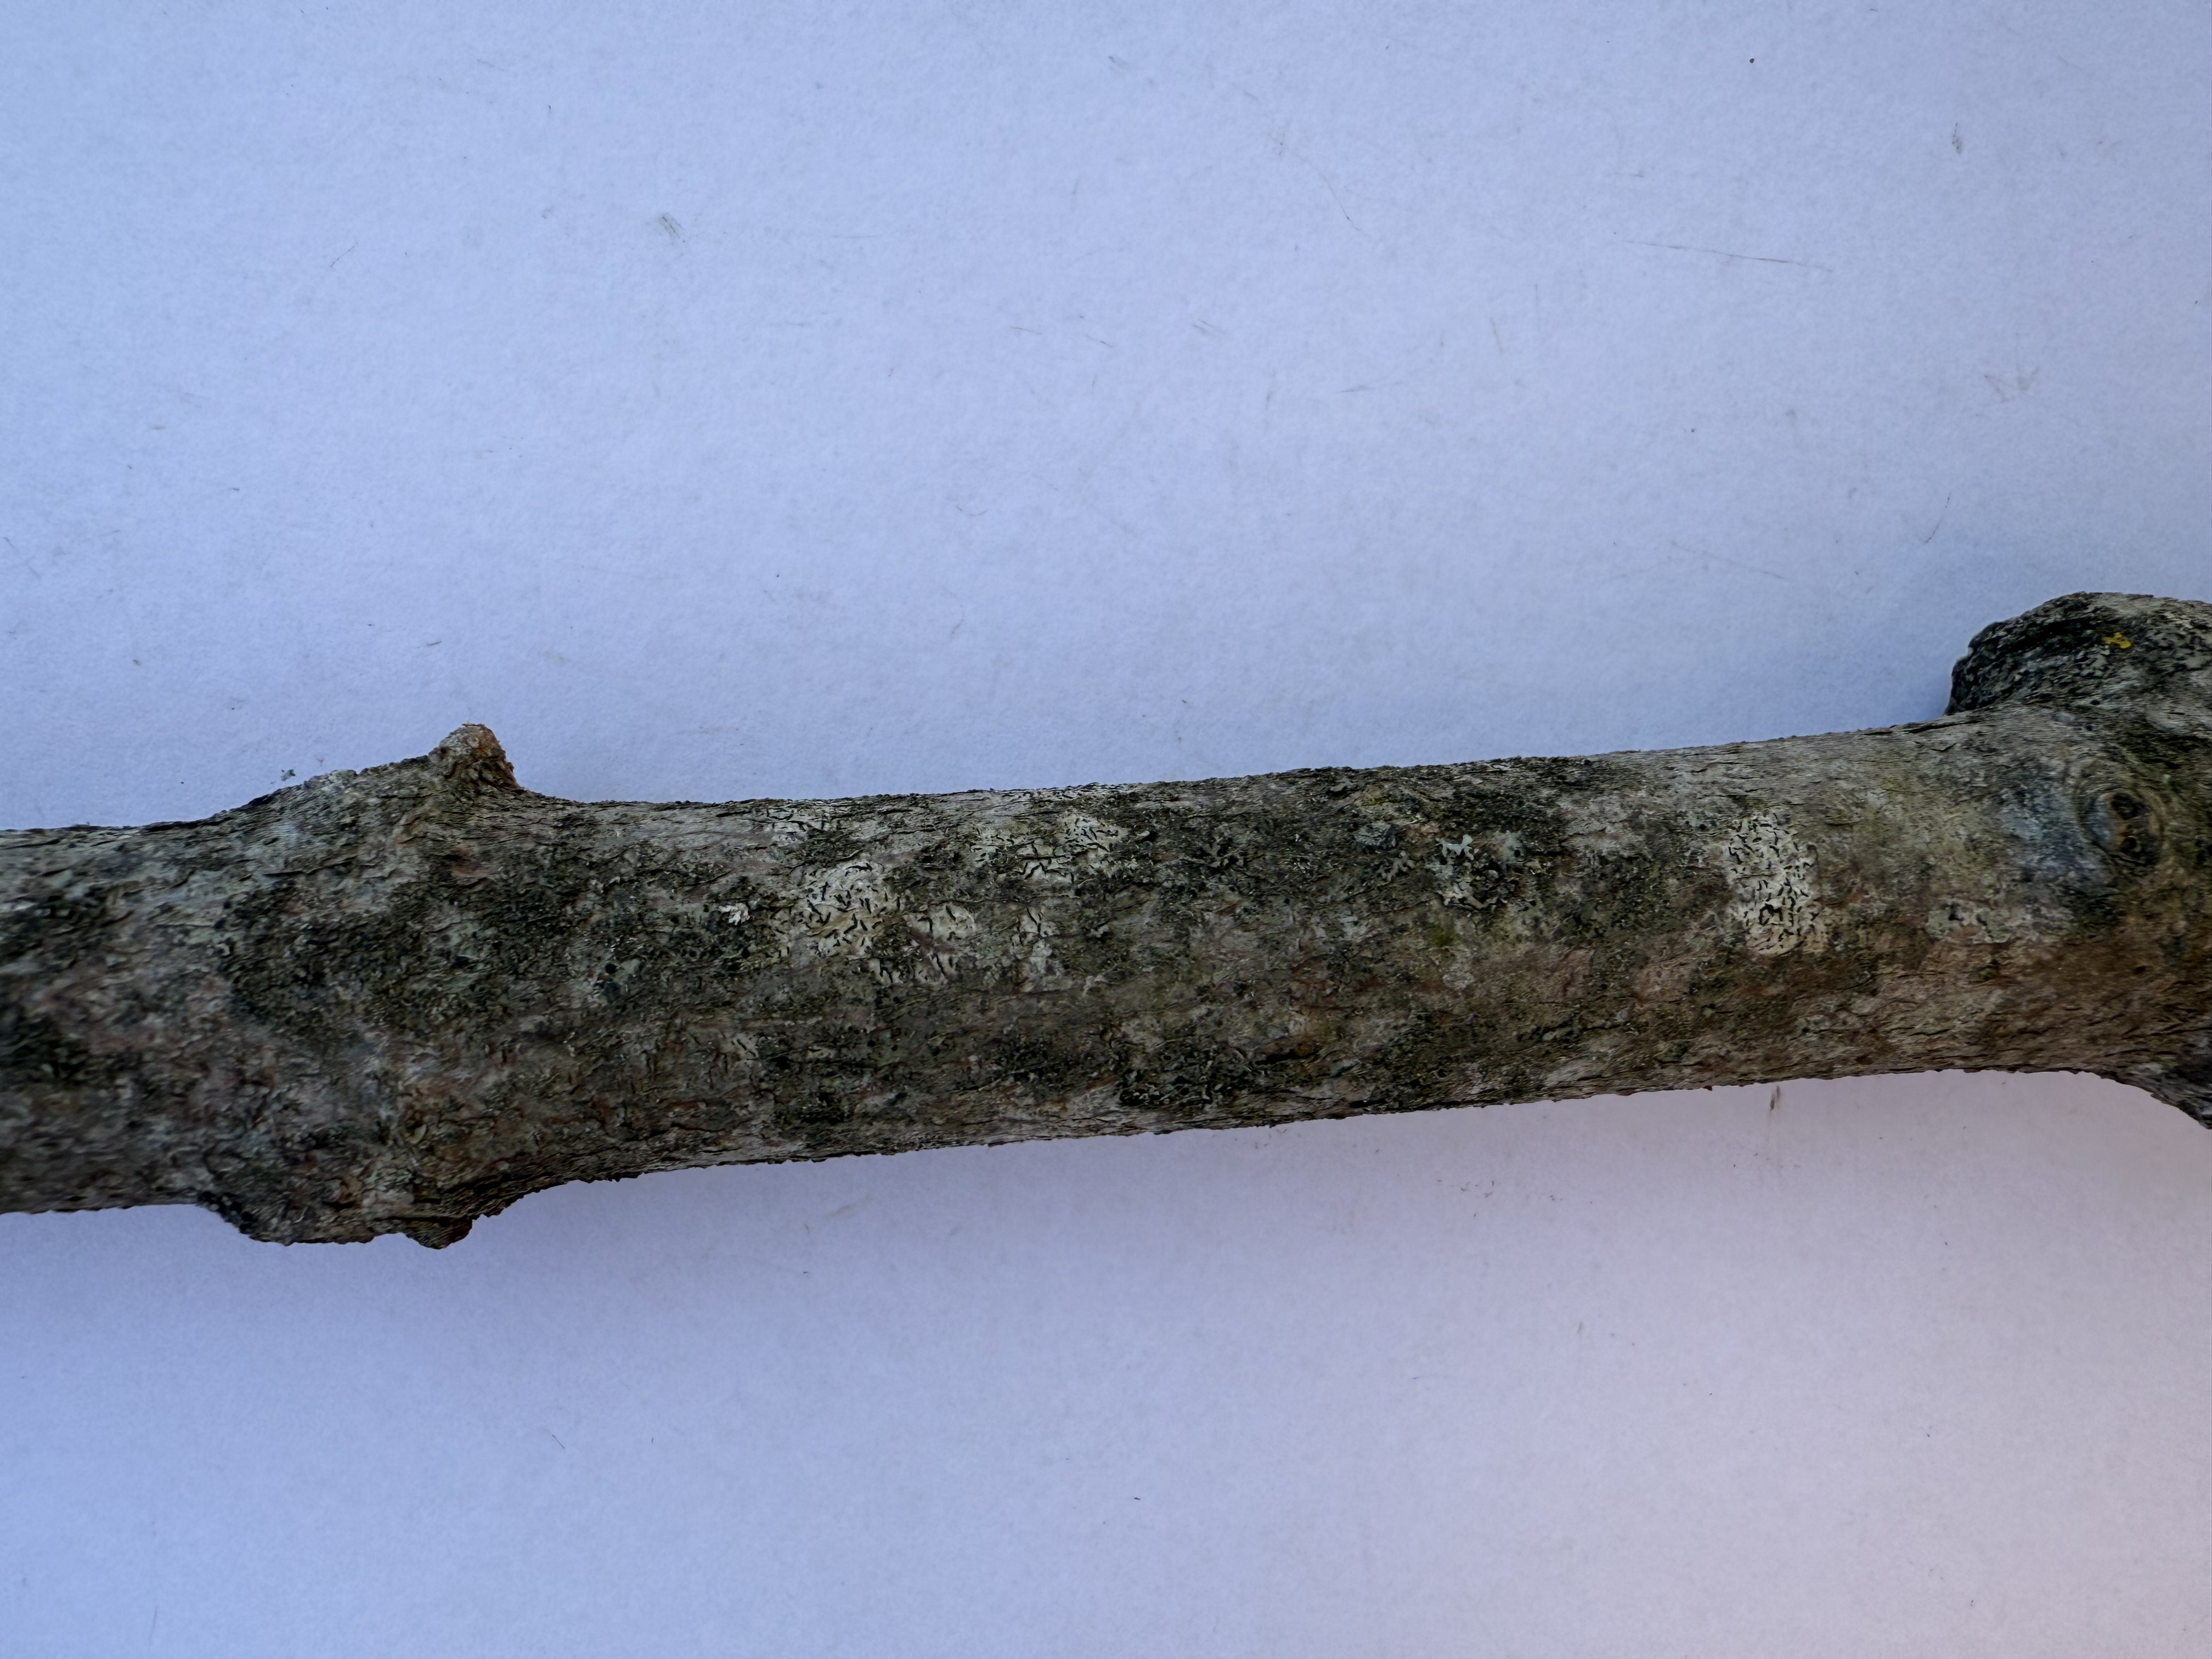
Variety: Cornelian Cherry